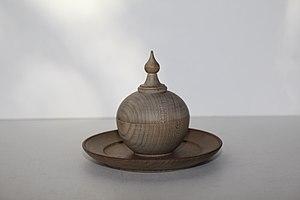
Bois de Spa gris
L'expression « bois de Spa » est couramment employée par les antiquaires, par les collectionneurs d'œuvres d'art, par les personnes initiées, pour désigner les objets en bois réalisés à partir du bois naturel ou à partir du bois ayant trempé dans l'eau ferrugineuse des eaux de Spa lui donnant ainsi une teinte grisâtre ou brunâtre suivant l'époque ou le procédé de fabrication. D'illustres artistes ont mis en valeur ces objets en les décorant, le plus souvent à la gouache mais aussi à l'encre de Chine, en incrustant de la nacre, de l'ivoire ou des métaux précieux. Les couches de vernis superposées sur certaines œuvres en bois de Spa ont aidé celles-ci à traverser les siècles et à garder tout leur éclat.